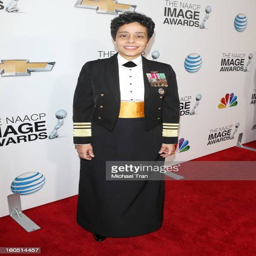
army officer arrives at awards held